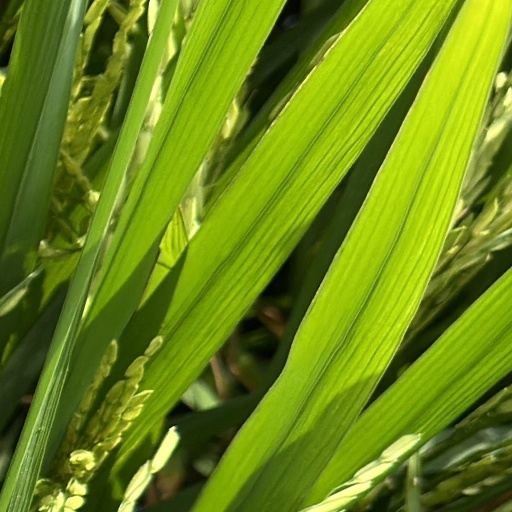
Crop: rice